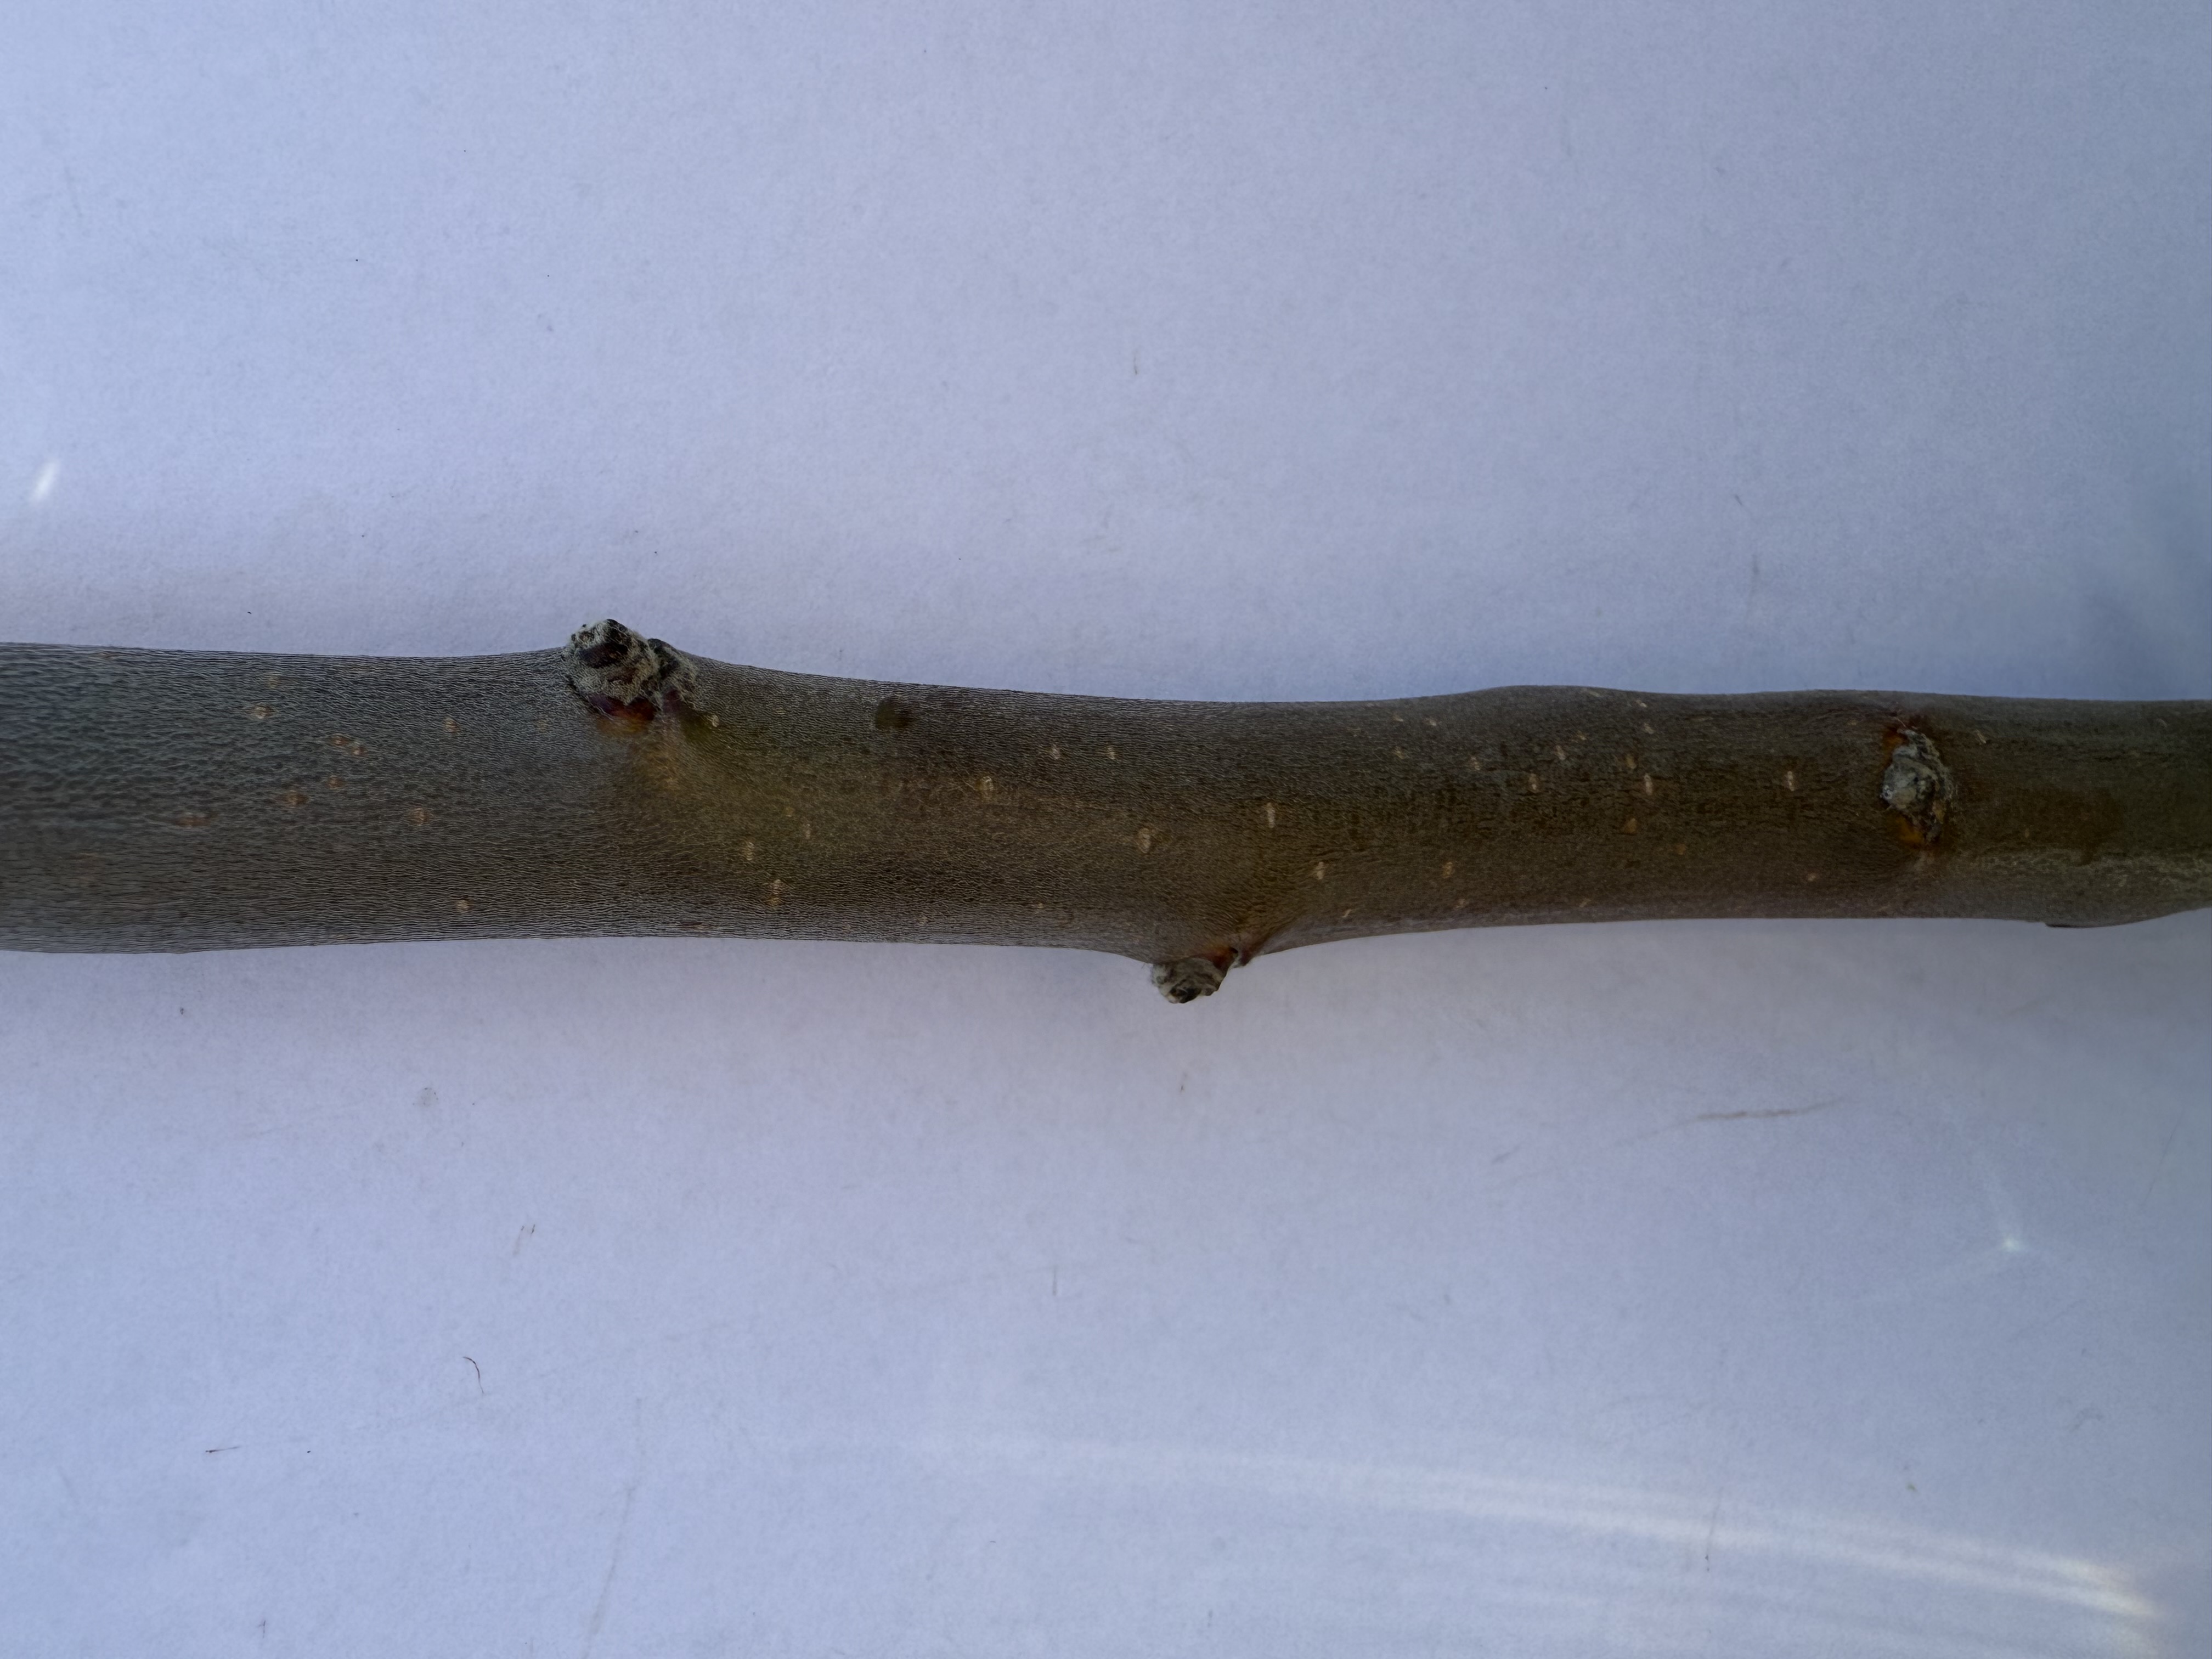
Variety: Amasya Apple